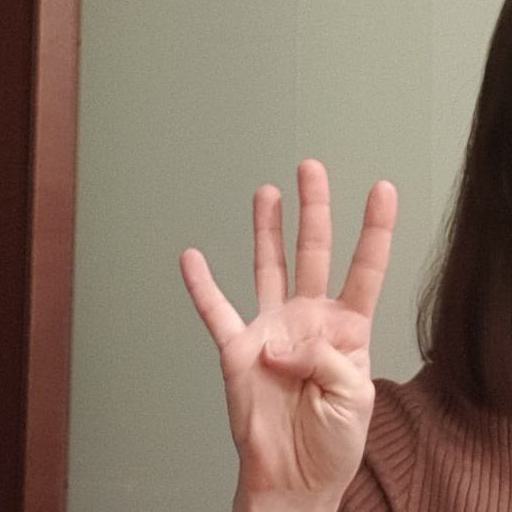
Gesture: four